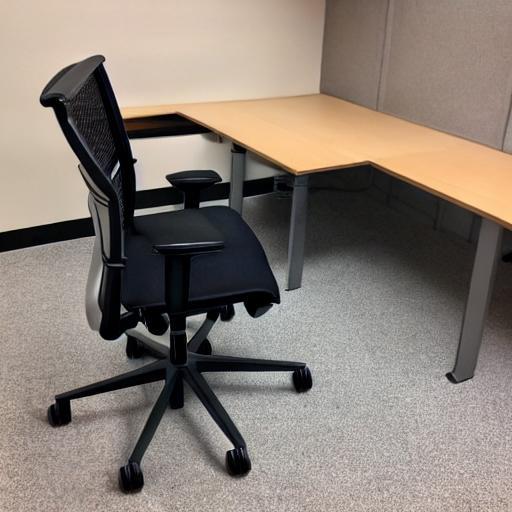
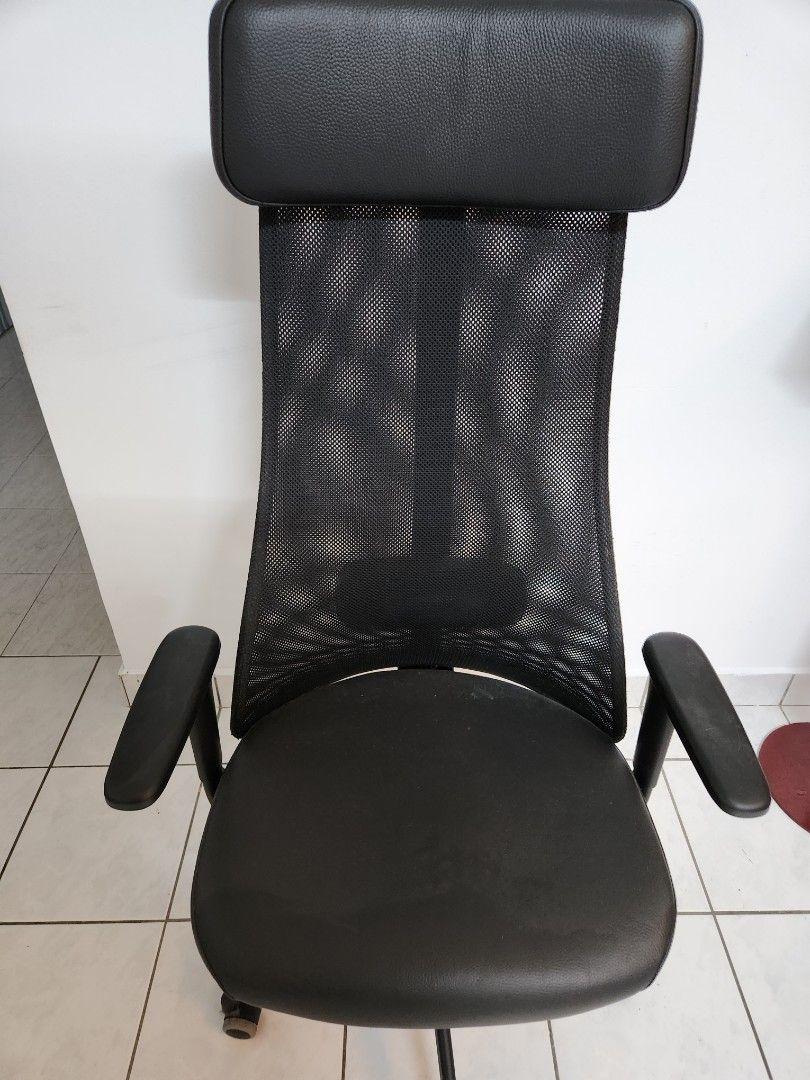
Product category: items_chair
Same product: no